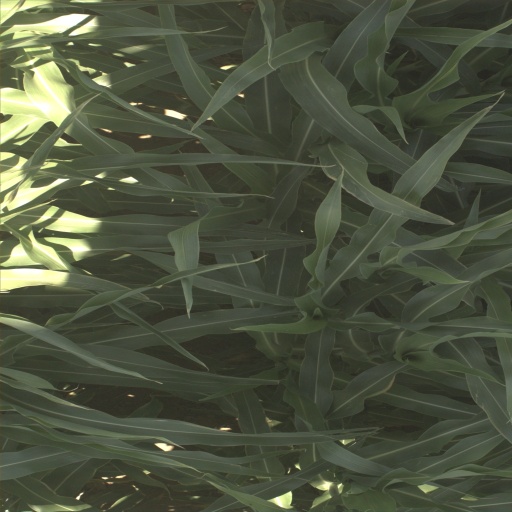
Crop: sorghum